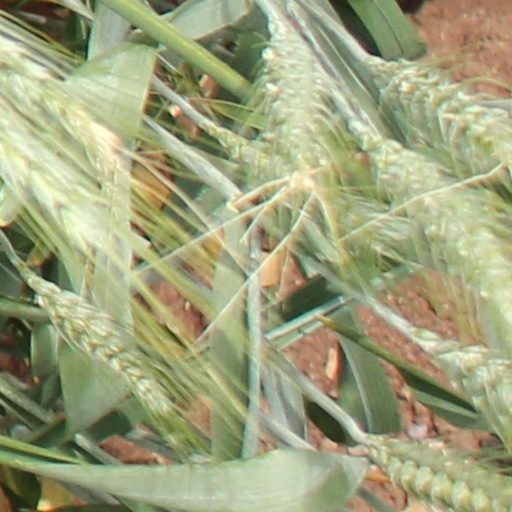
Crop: wheat